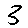
Label: 3